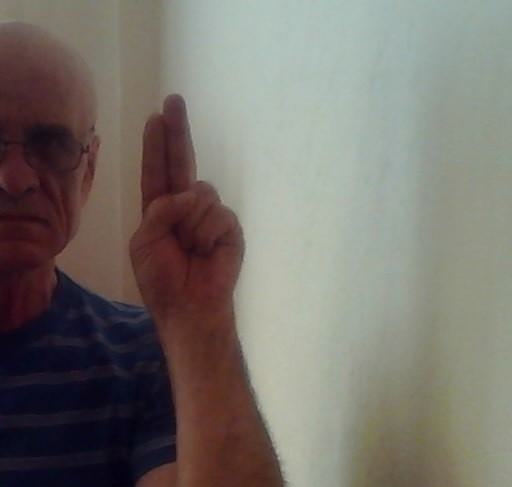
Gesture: two_up